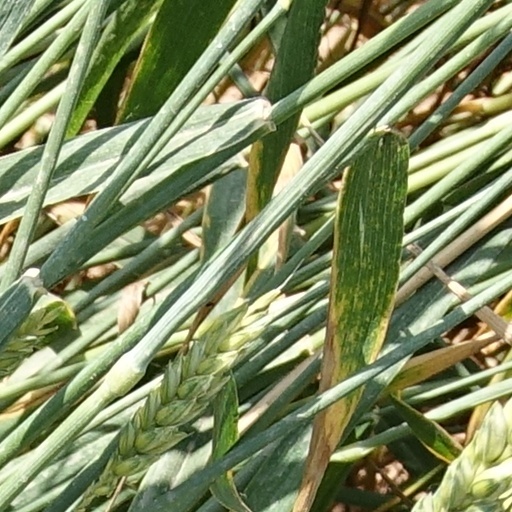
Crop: wheat